Raemoir House

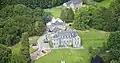
Raemoir House, Banchory.

Raemoir House is a Category B listed Georgian mansion house located in Banchory, Aberdeenshire, Scotland. Its origins date back to the Ha'Hoose (Hall House) which was built in 1715 during the Georgian Era. Raemoir changed hands a number of times and remained a private residence until 1943, when it became a hotel . Over the centuries Raemoir has been renovated a number of times. The prominent architect John Smith even contributed to Raemoir's present appearance. Today Raemoir House is run by Neil and Julie Rae, who acquired the property in 2010 and ran it as a hotel and events venue for some years. Since 2017, Raemoir House has been an exclusive use venue for weddings, events and house parties.